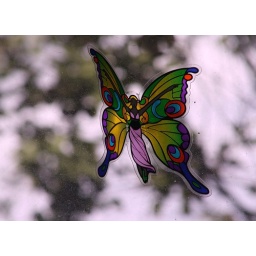
she's affixed to the window in my bedroom